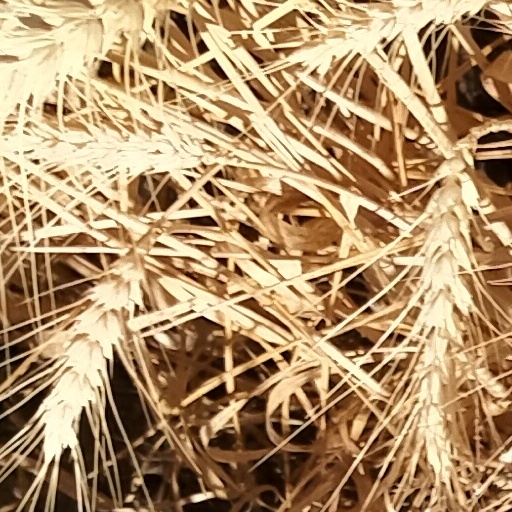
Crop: wheat